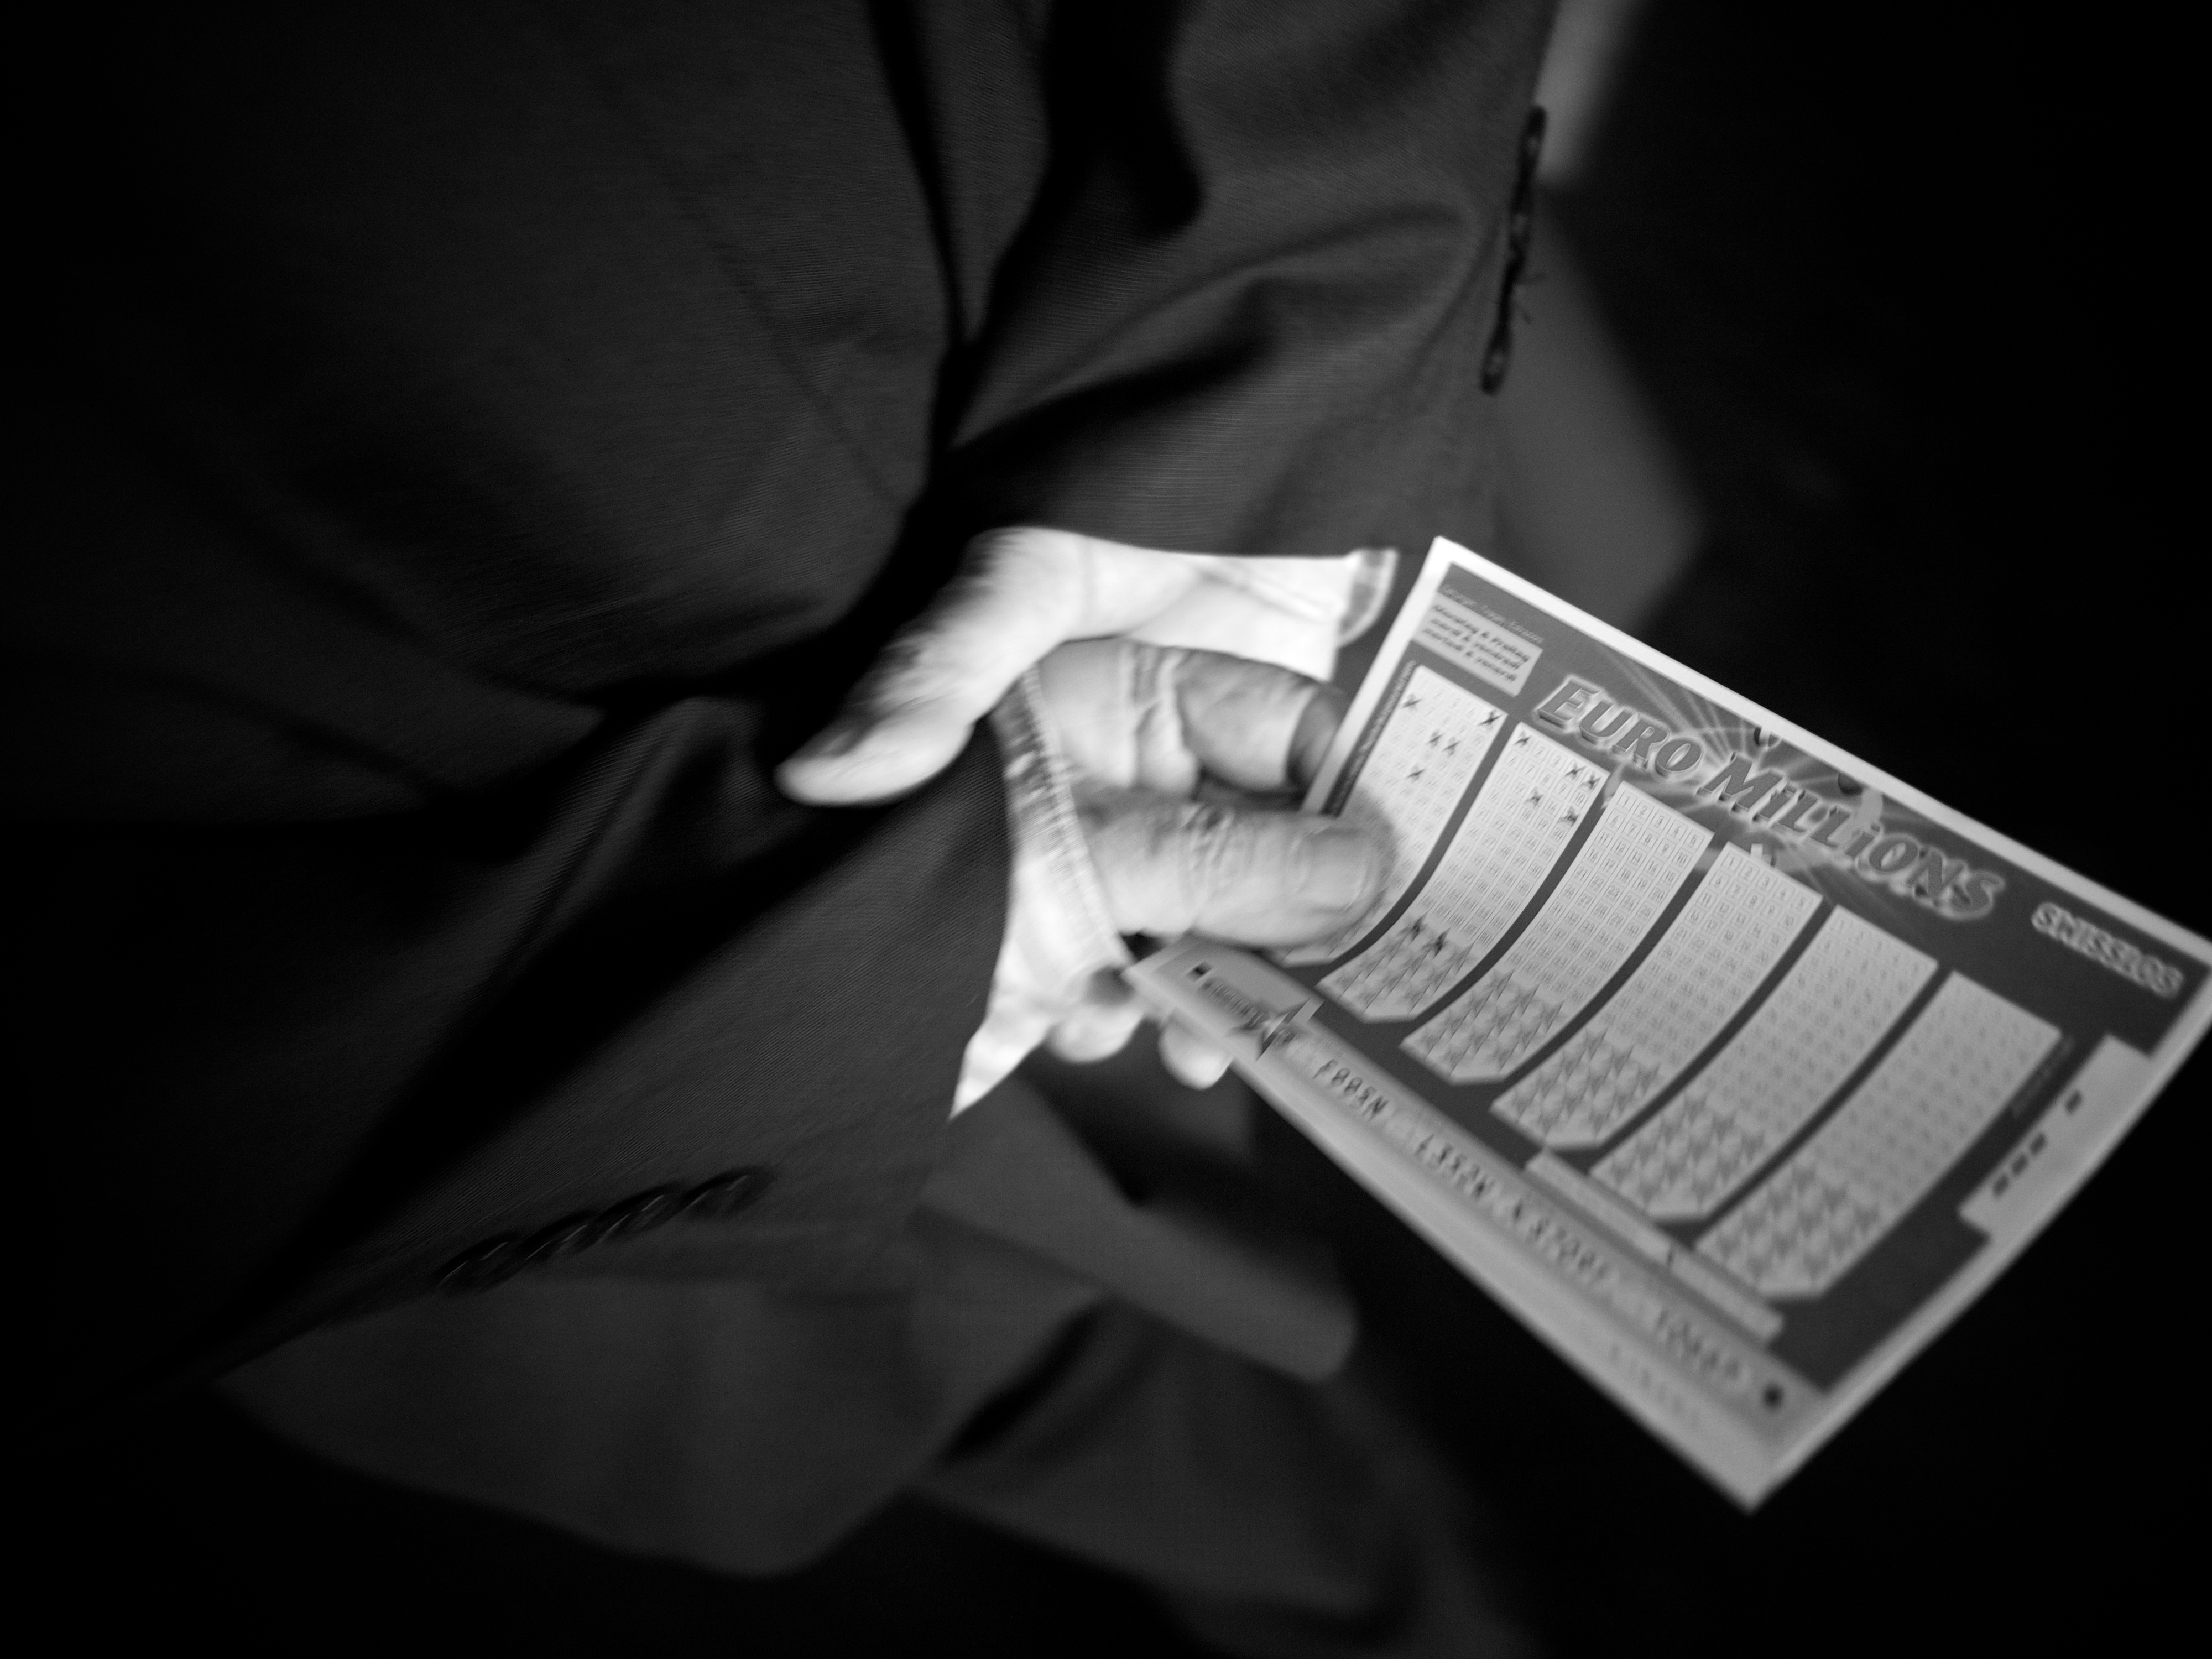
hand, light, black and white, white, street, photography, ebook, training, darkness, black, monochrome, close up, human body, streetphotography, flickr, thomas, video, eye, olympus, omd, organ, fuji, leica, monochrom, leuthard, hcb, thomasleuthard, streettogs, sense, monochrome photography